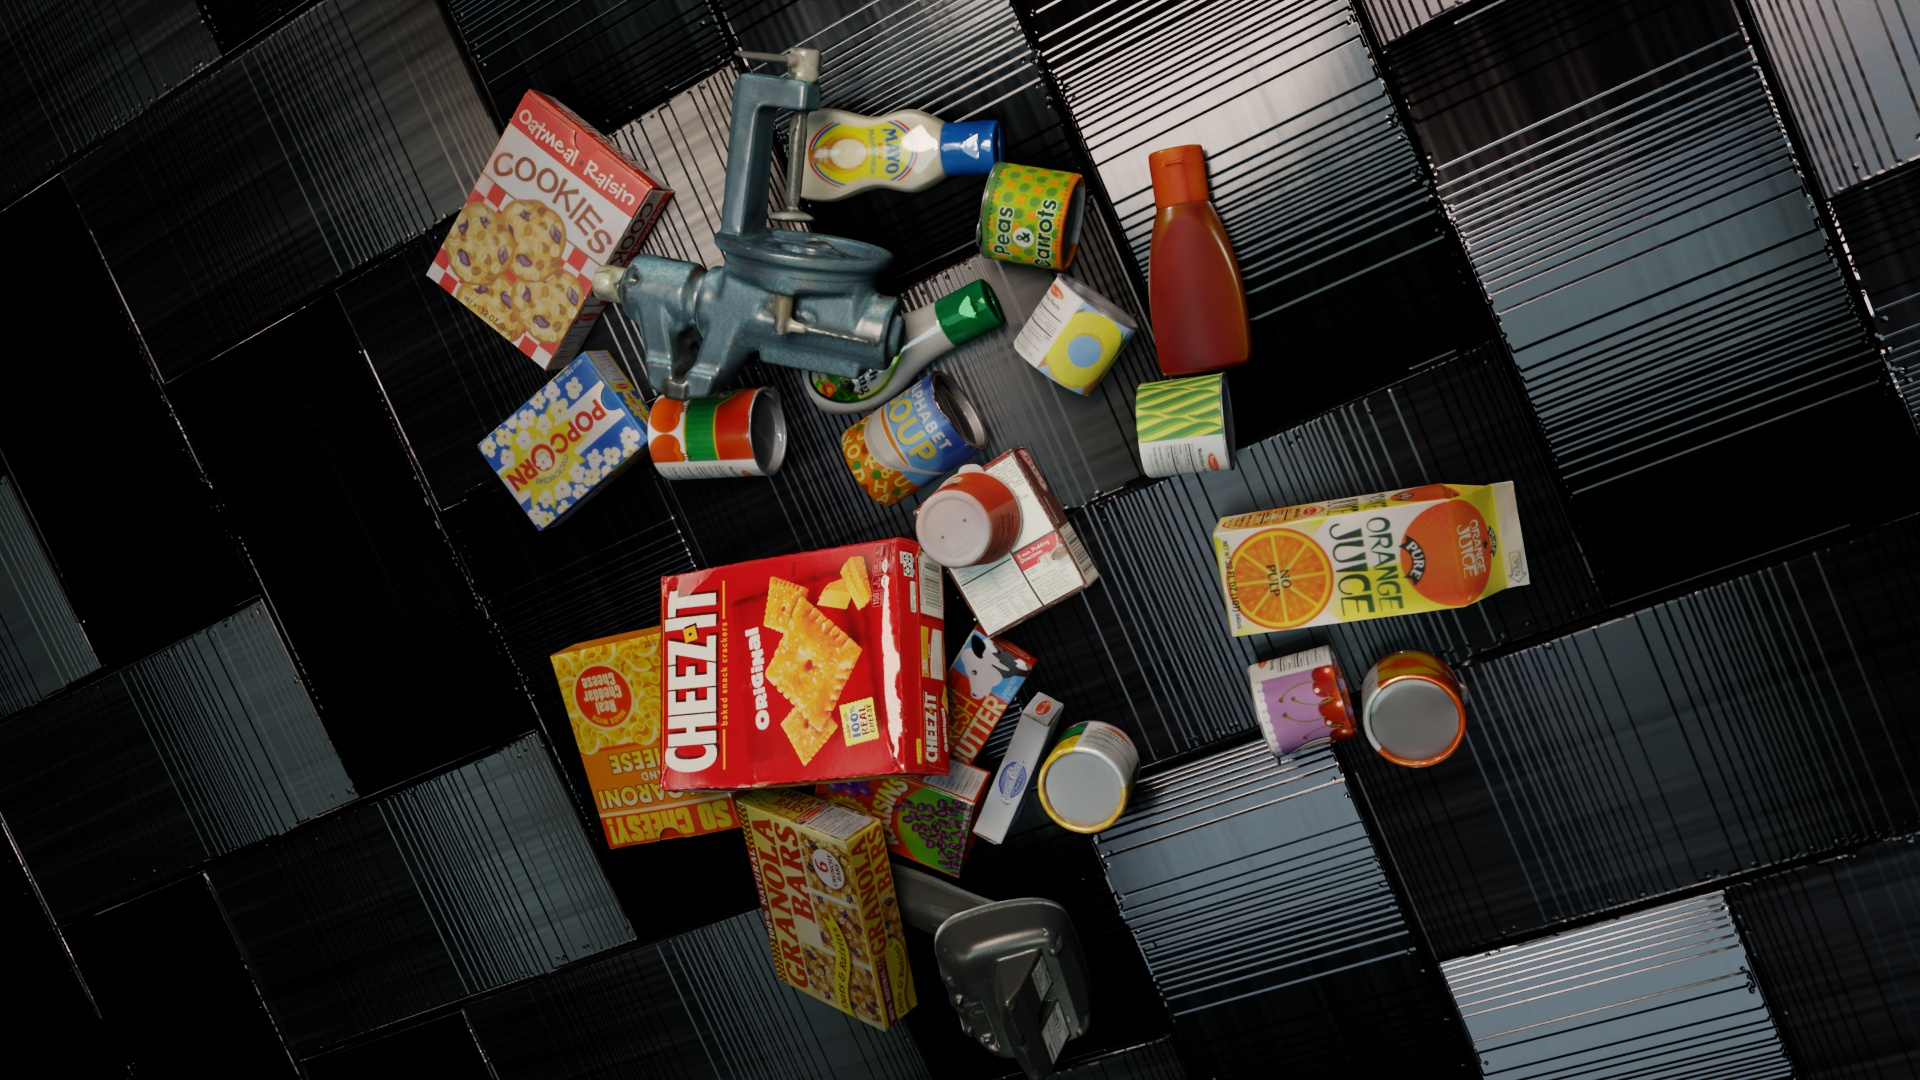
Question:
What are the eight normalized (x, y) image coordinates between 0 and 1 of the cuboid corners for the packaging design of the cream cheese? Your answer should be a list of normalized (x, y) image coordinates between 0 and 1 with bottom face first then top face, all counter-clockwise.
Answer: [(0.515104, 0.746296), (0.530208, 0.759259), (0.555729, 0.650926), (0.540625, 0.637963), (0.504687, 0.77037), (0.520312, 0.784259), (0.547396, 0.67037), (0.53125, 0.657407)]